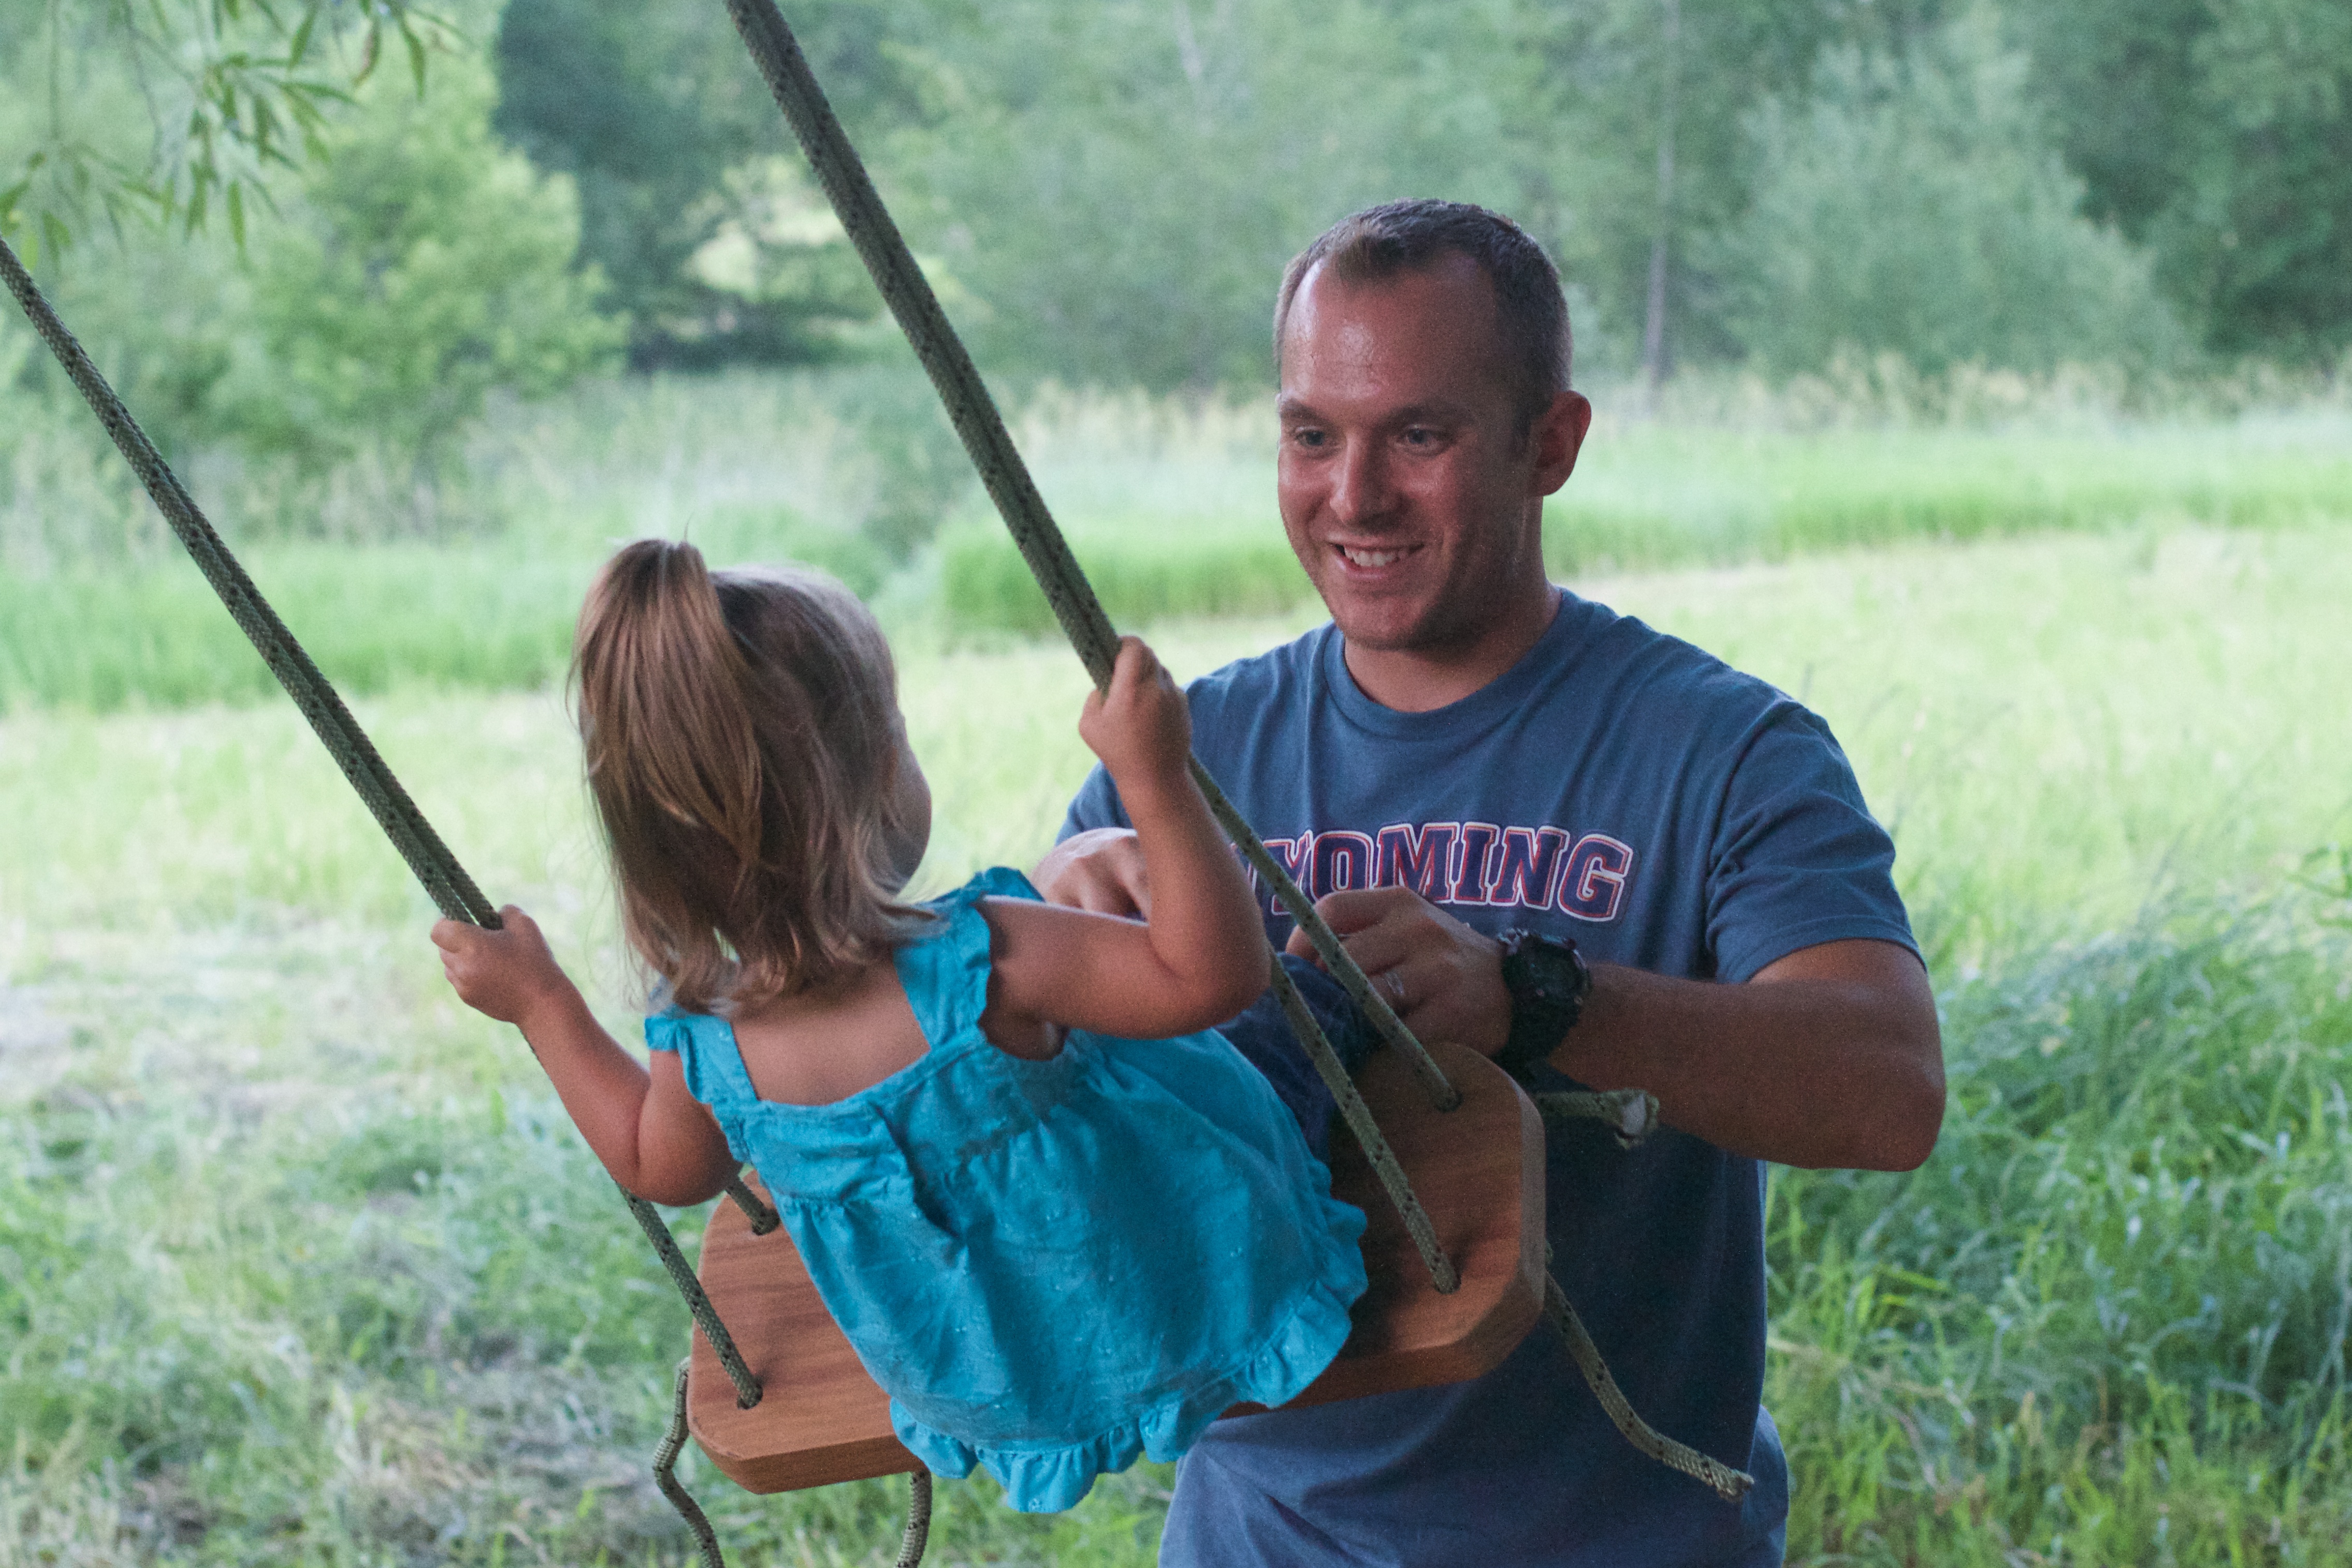
people, child